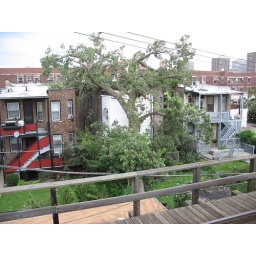
This tree blew over onto the back of a house at the Sheridan L Stop.